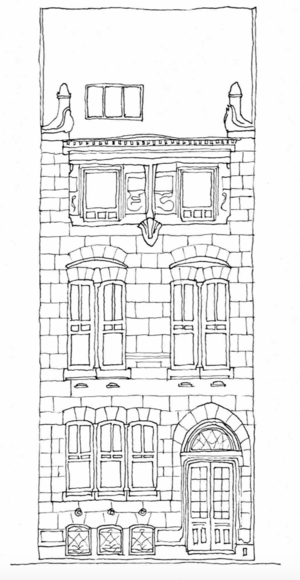
Dessin de la façade de la maison Autrique
Cette page reprend une partie des bâtiments remarquables se trouvant sur le trajet de la ligne 92 du tramway de Bruxelles.